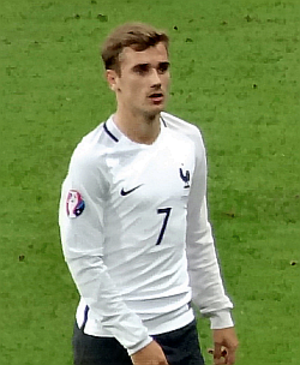
Le championnat d'Europe UEFA de football 2016, communément abrégé en Euro 2016, est la quinzième édition du Championnat d'Europe de football, compétition organisée par l'Union des associations européennes de football et rassemblant les meilleures équipes masculines européennes. Il se déroule en France du 10 juin au 10 juillet 2016. Les matchs d'ouverture et de clôture du tournoi se jouent au Stade de France.
L'équipe de France de football, créée en 1904, est l'équipe nationale qui représente la France dans les compétitions internationales masculines de football, sous l'égide de la Fédération française de football. Elle consiste en une sélection des meilleurs joueurs français. Les joueurs sont traditionnellement appelés Les Tricolores ou encore Les Bleus. De nos jours c'est cette dernière appellation qui est la plus usitée.
Cet article traite de l'année 2017 de l'Équipe de France de football.
Antoine Griezmann, surnommé « Grizi », « Grizou » ou encore « Petit Prince » par ses fans et coéquipiers, né le 21 mars 1991 à Mâcon, en Saône-et-Loire, est un footballeur international français. Il évolue dans le championnat d'Espagne au poste d'attaquant/milieu offensif du FC Barcelone.